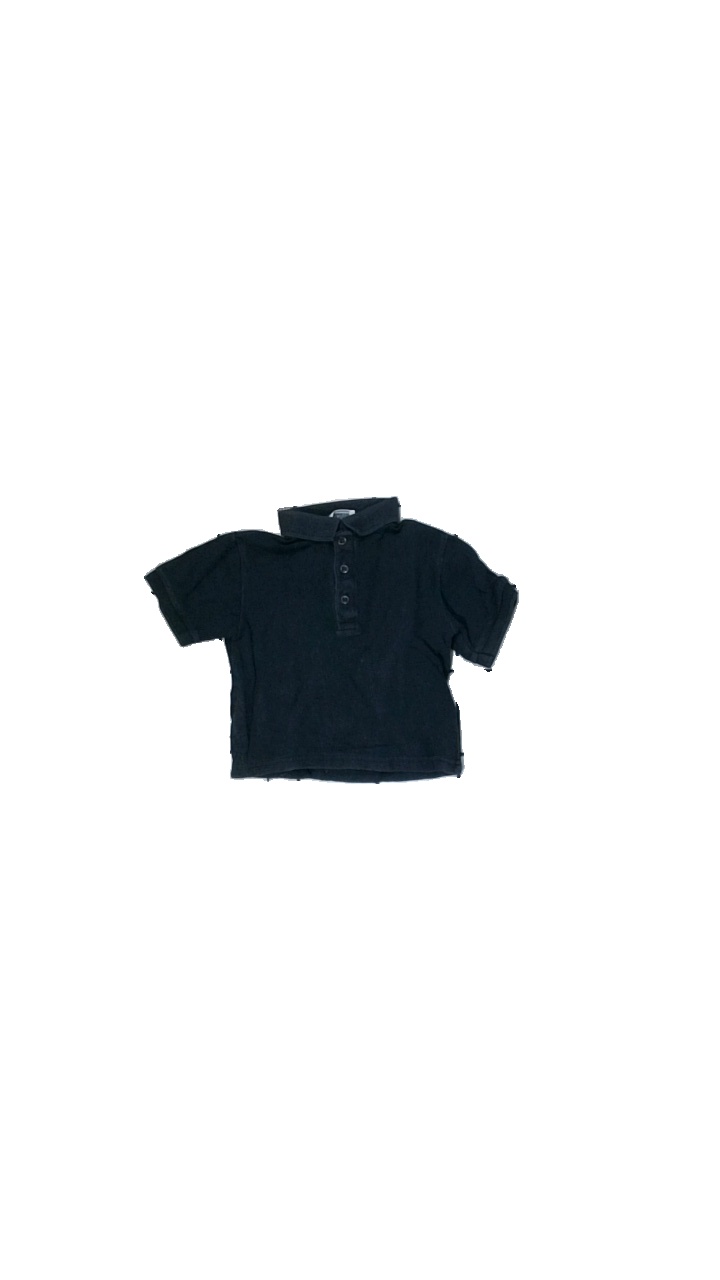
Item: T-shirt (Children)
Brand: Cacharel
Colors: Blue
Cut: V-collar
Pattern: Striped
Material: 100% cotton
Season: All
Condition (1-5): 2
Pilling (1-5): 3
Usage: Export
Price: <50